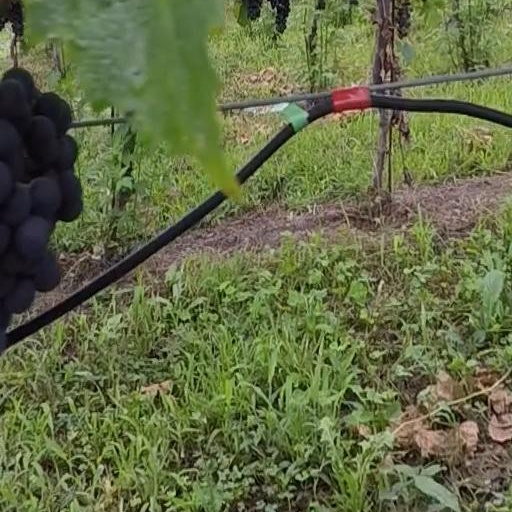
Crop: grape